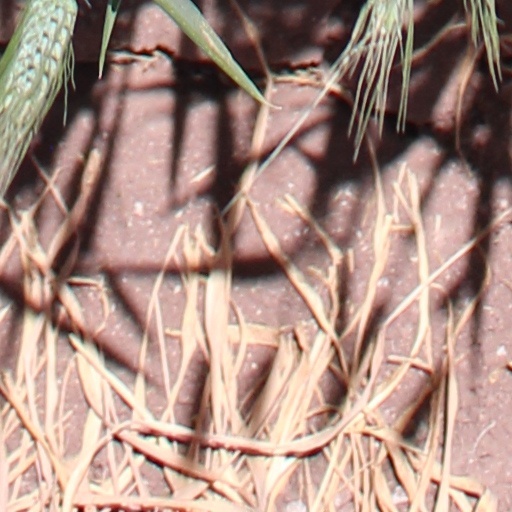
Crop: wheat